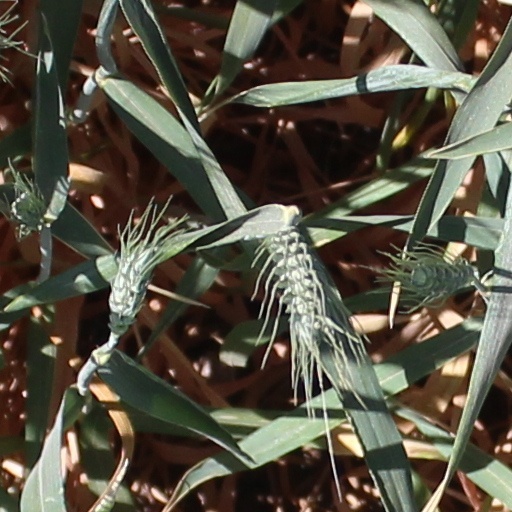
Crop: wheat